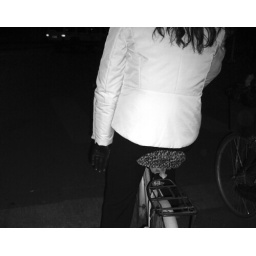
A snapshot, taken from a red light, on a cold, dark commute home in Beijing's early winter 2005.